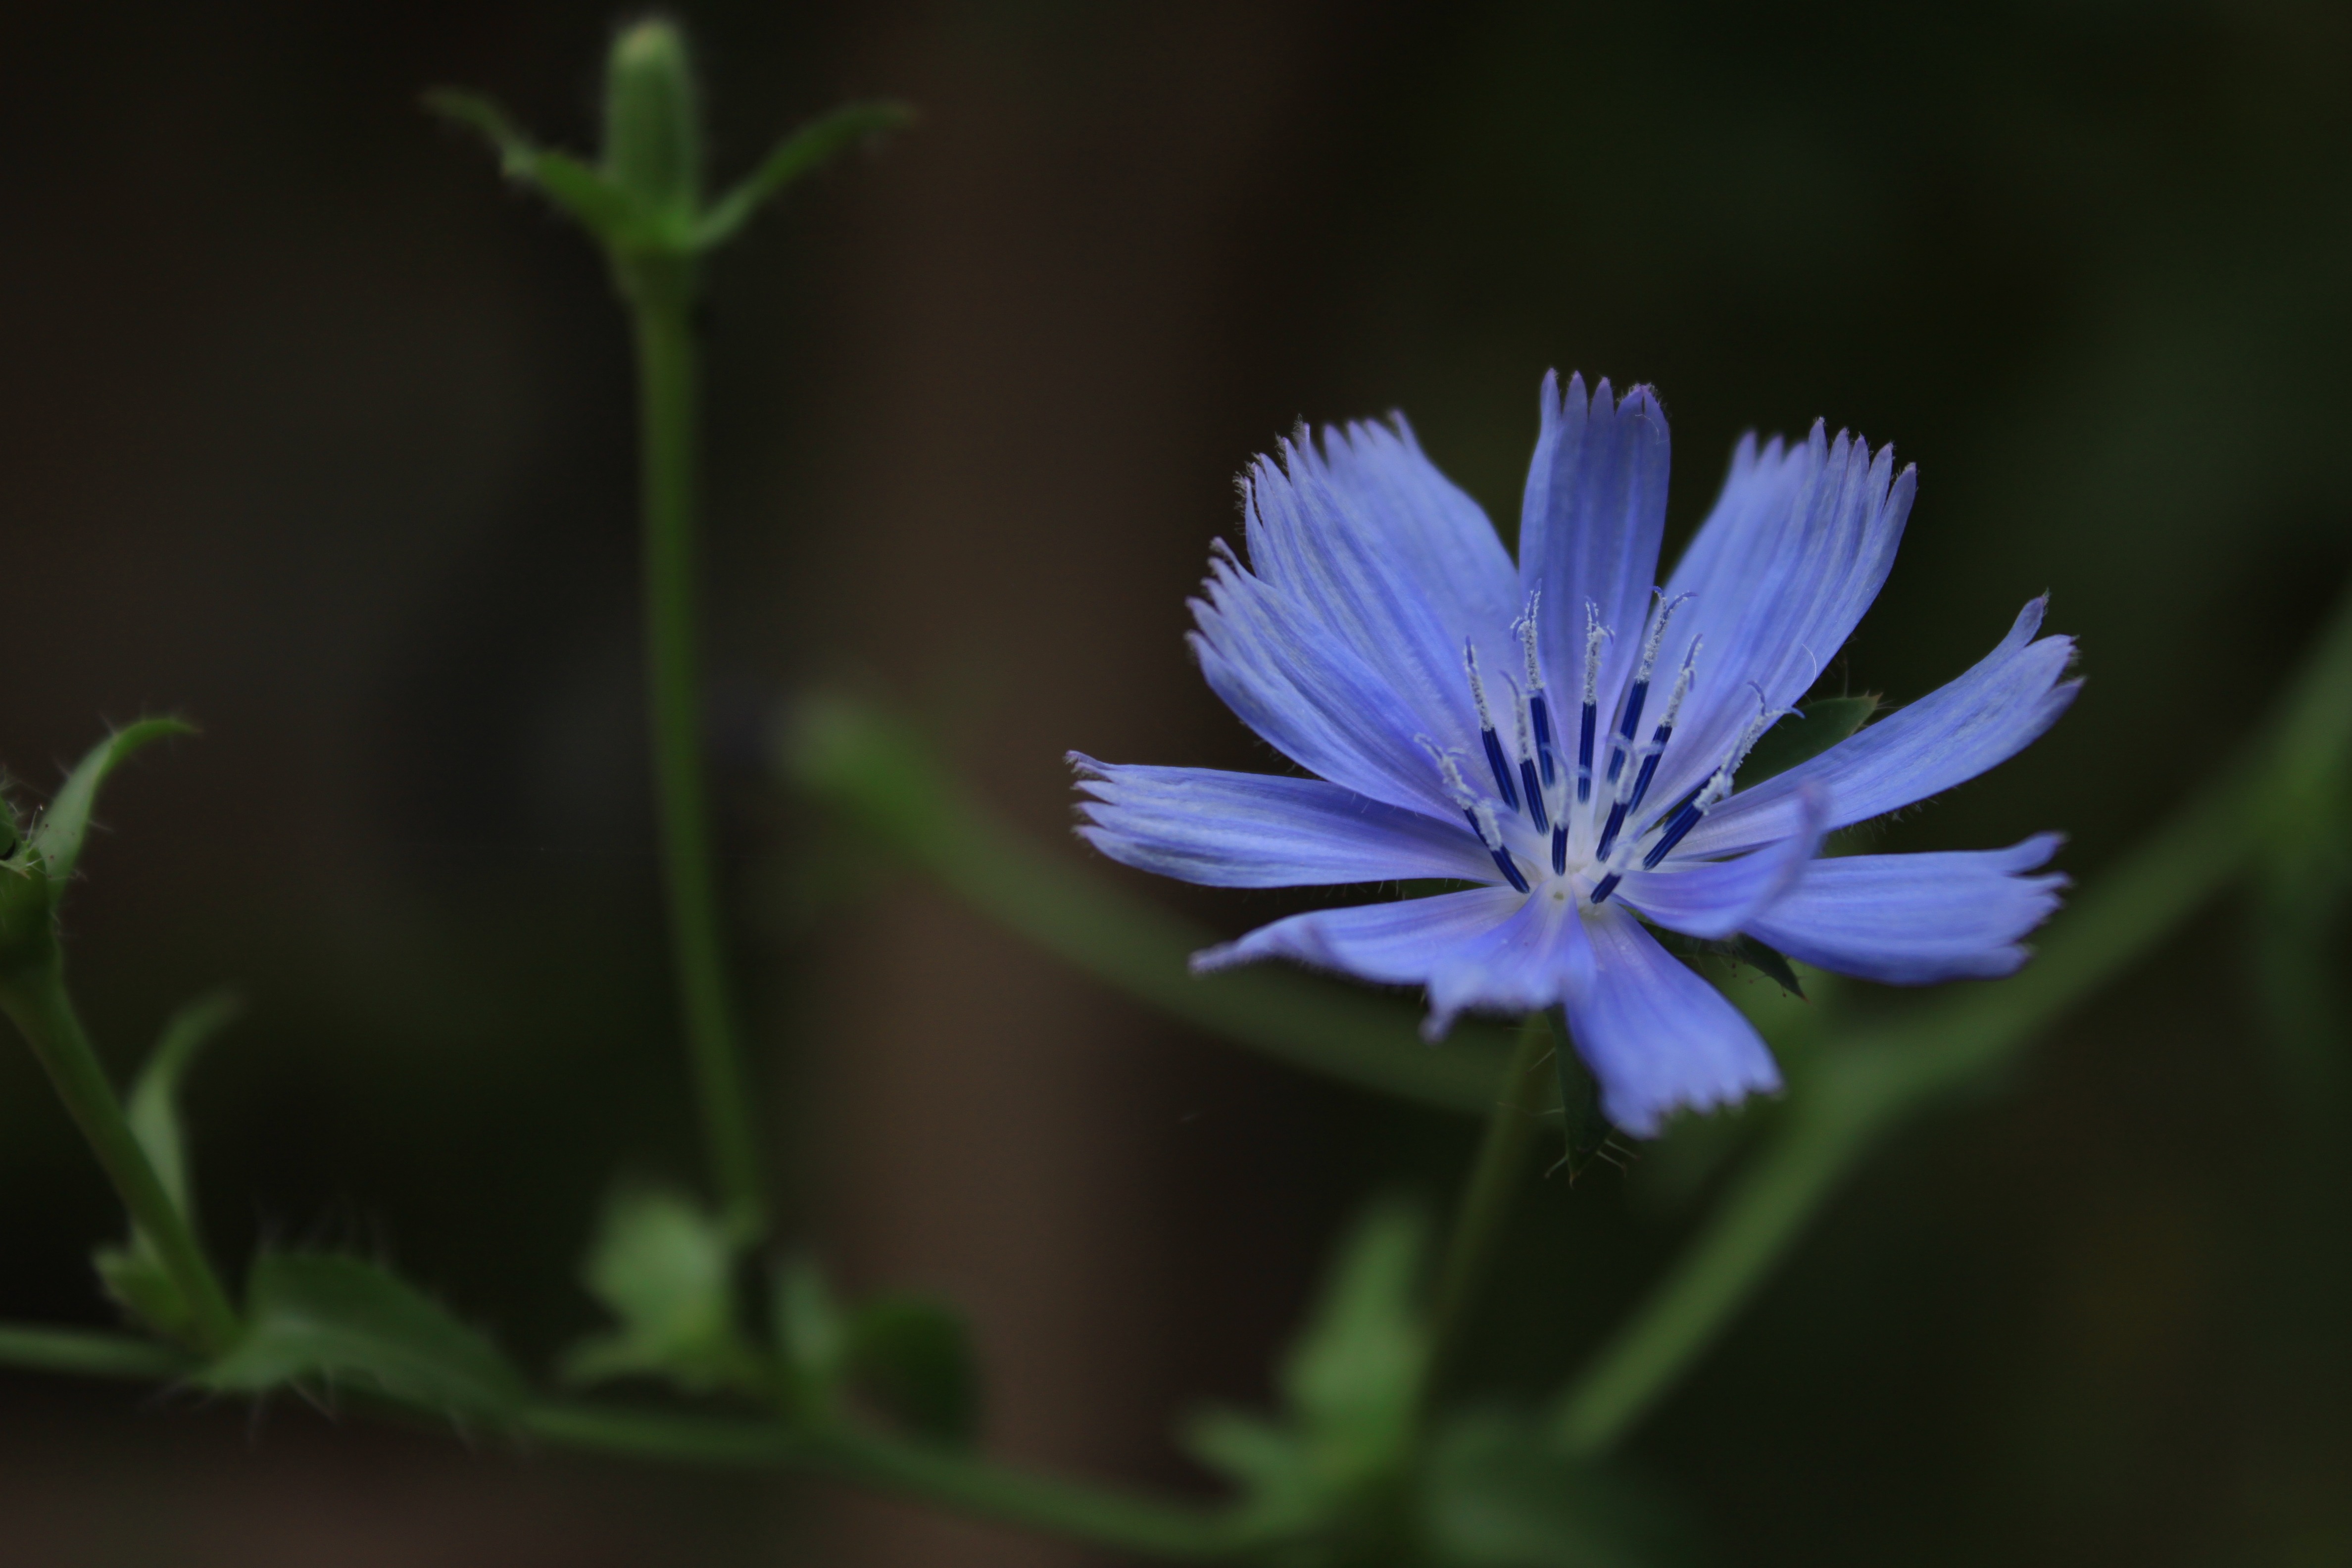
nature, blossom, plant, flower, petal, wild, herb, produce, vegetable, botany, flora, wildflower, flowers, close up, violet, chicory, macro photography, flowering plant, plant stem, land plant, leaf vegetable